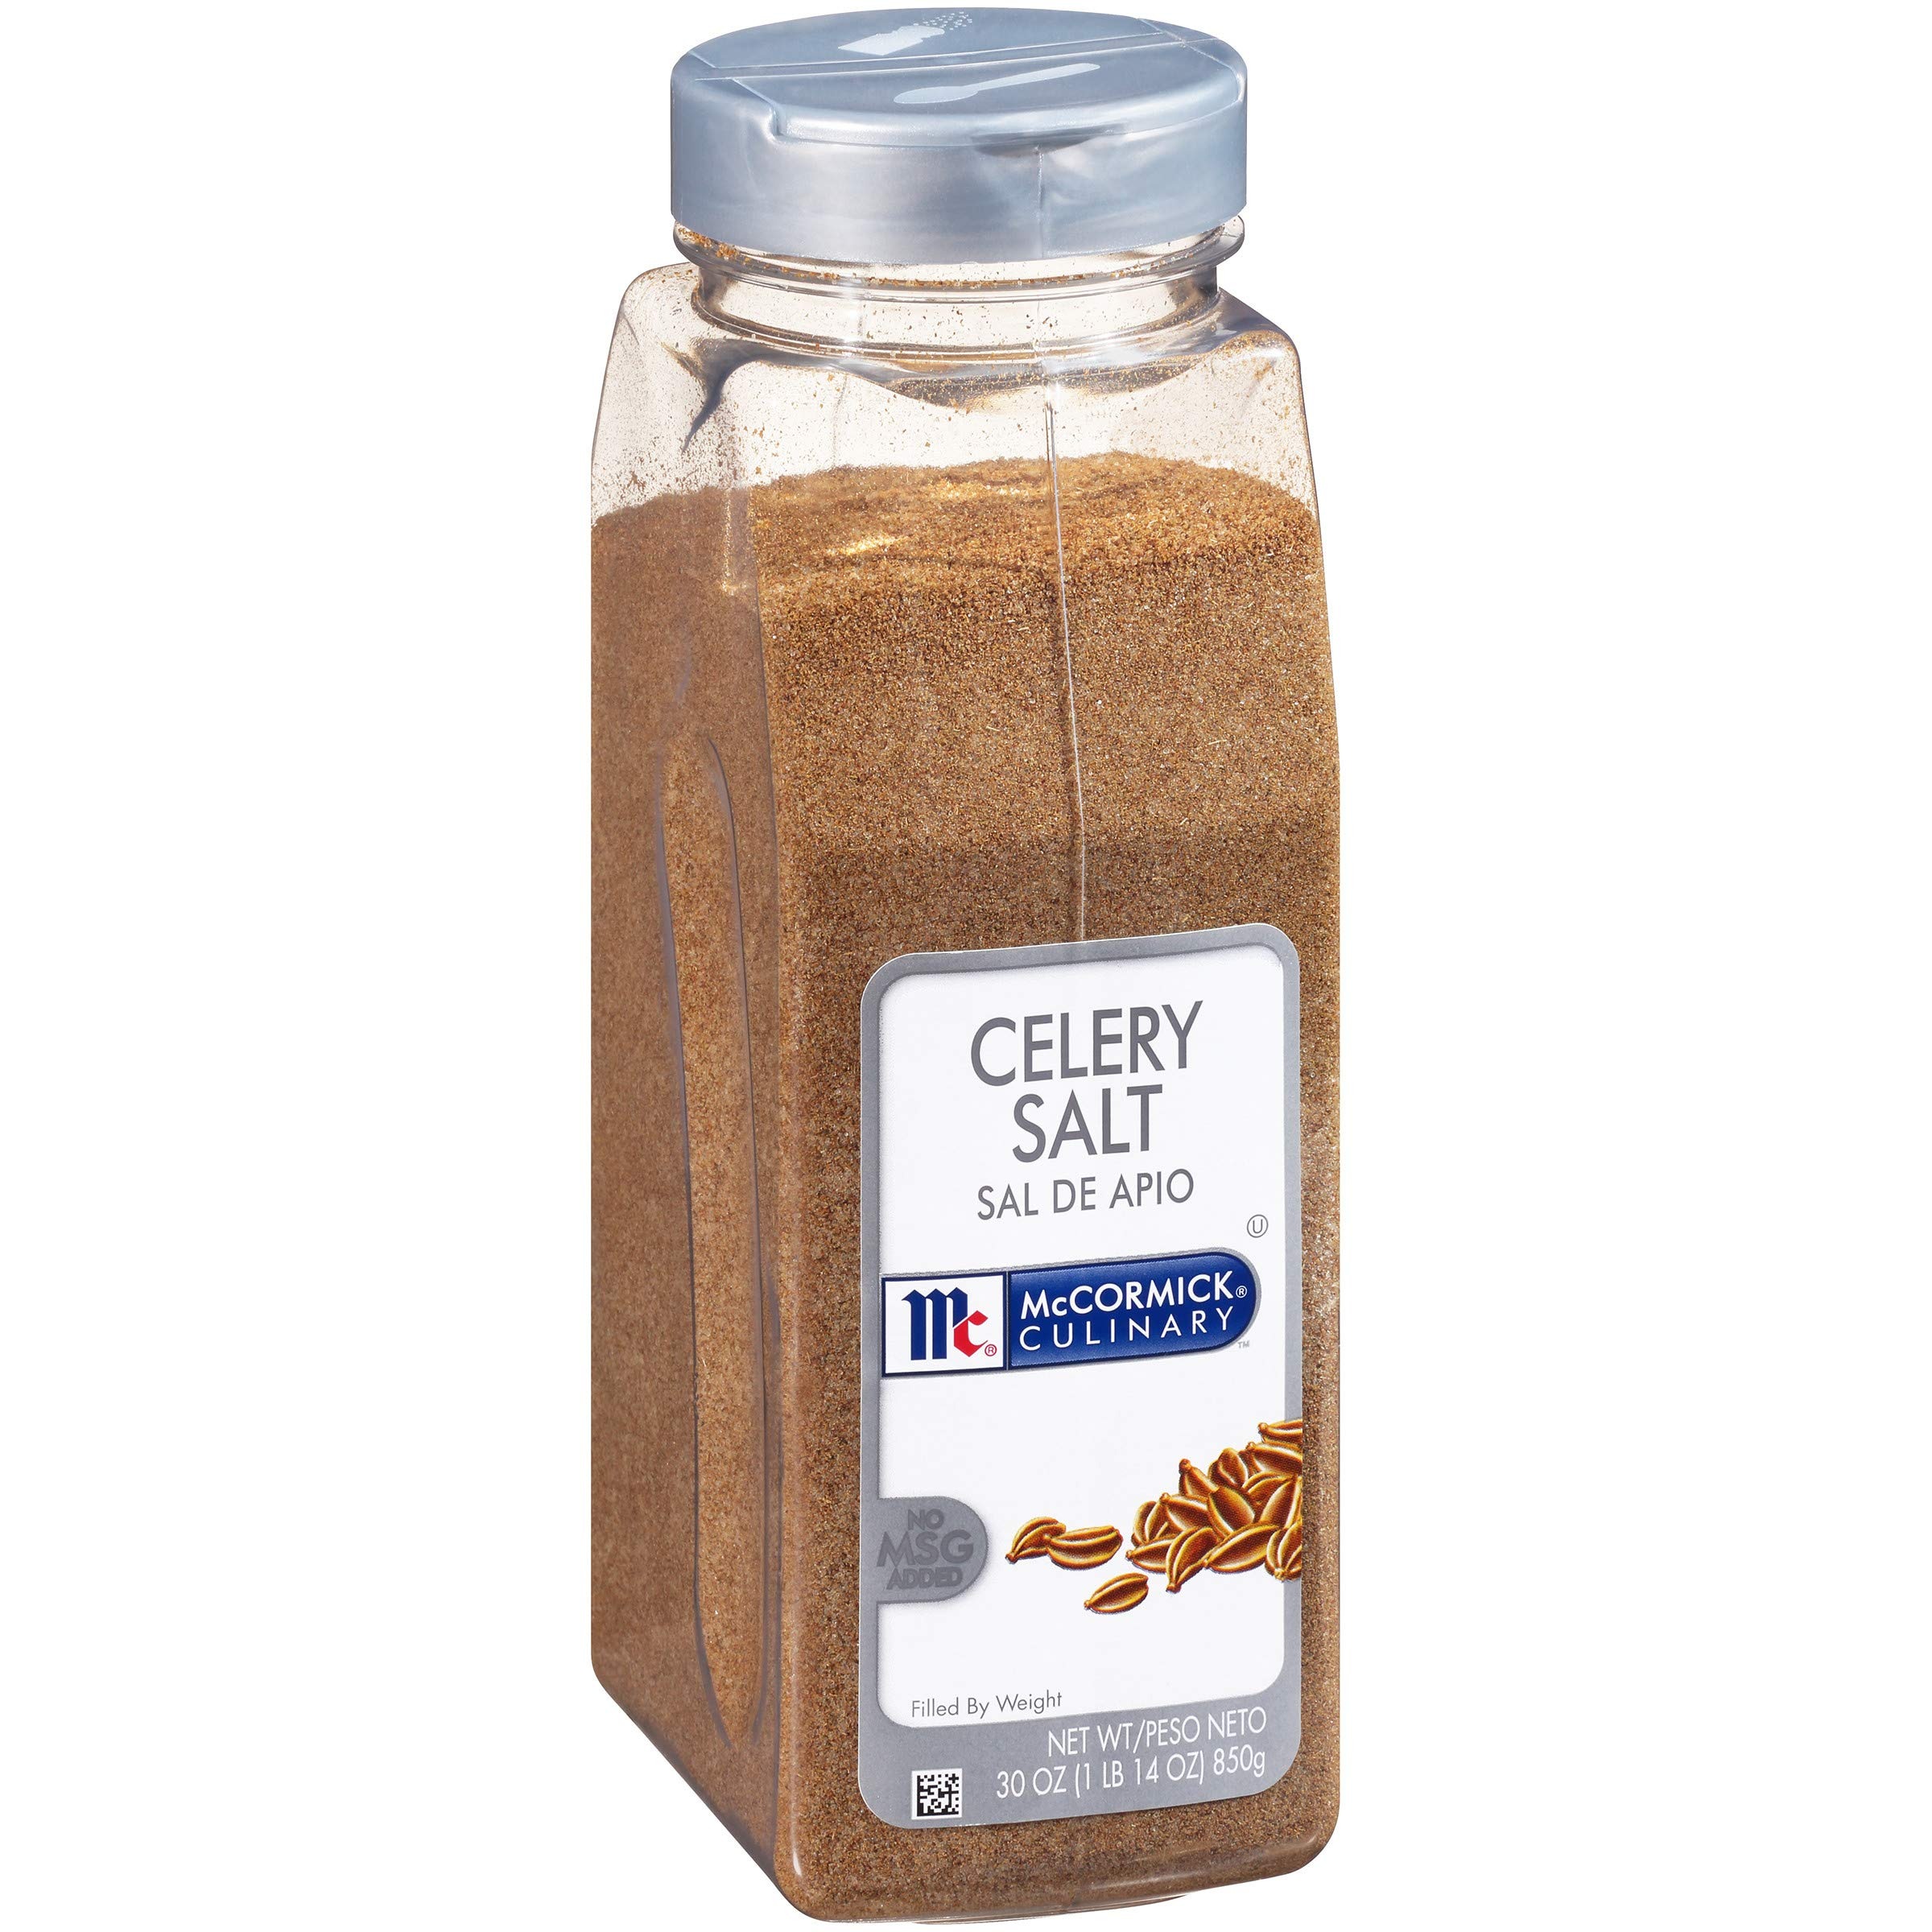
Item Name: McCormick Culinary Celery Salt, 30 oz - One 30 Ounce Container of Celery Salt Seasoning for Creating Soups, Stews, Marinades, Sauces and More
Bullet Point 1: BOLD AND BALANCED SALT SUBSTITUTE: McCormick Culinary Celery Salt can be used in place of salt, adding exceptional flavor and a uniform texture to all kinds of recipes
Bullet Point 2: CAREFULLY SOURCED INGREDIENTS: Features a blend of salt and ground celery seed to infuse dishes with a taste your customers will crave
Bullet Point 3: BLENDED FOR CULINARY PROFESSIONALS: Contains 30 ounces of celery salt per container, making it ideal for culinary professionals with back-of-house stations
Bullet Point 4: VERSATILE, LAYERED FLAVOR PROFILE: Creates a layered flavor profile in soups, stews, marinades, sauces and other recipes that will keep customers coming back
Bullet Point 5: FEEL GOOD INGREDIENTS: Kosher and made without added MSG for a distinctly pungent flavor you can feel good about incorporating into your menu
Value: 30.0
Unit: Ounce

Price: 30.83